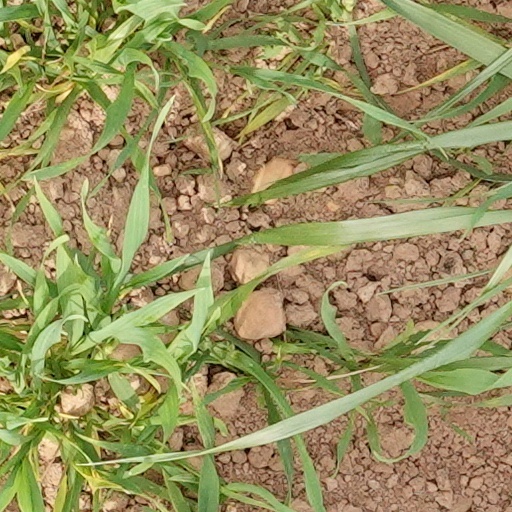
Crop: wheat